IAI Kfir

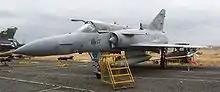
Ecuadorian Air Force Kfir CE (C.10), showing the refuelling probe and the longer nose of this variant

The Kfir programme originated in the quest to develop a more capable version of the IAI Nesher, which was already in series production. After General De Gaulle embargoed the sale of arms to Israel, the IAF feared that it might lose qualitative superiority over its adversaries in the future, which were receiving increasingly advanced Soviet aircraft. The main and most advanced type of aircraft available to the IAF was the Mirage, but a severe problem developed due to the Mirage fleet's depletion due to attrition after the Six-Day War. Domestic production would circumvent the embargo restrictions completely; efforts to reverse engineer and reproduce components of the Mirage were aided by Israeli espionage efforts to obtain technical assistance and blueprints from third party Mirage operators.